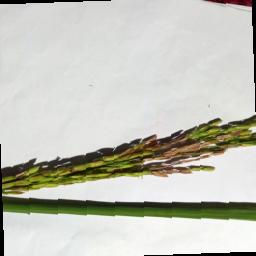
Label: Rice___Neck_Blast